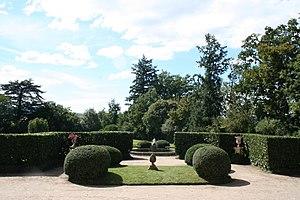
Jardin à la française, jardins de la Crioze
Les Jardins de La Croze se composent d'un parc à l'anglaise, d'un jardin régulier, d'un potager à la française, d'un verger et de quatre roseraies. Ces jardins privés sont situés à Billom en Auvergne, dans le parc naturel régional du Livradois-Forez. Entre autres points remarquables, il compte des arbres bicentenaires, un tapis de cyclamens sauvages, et deux chenils en hémicycle.